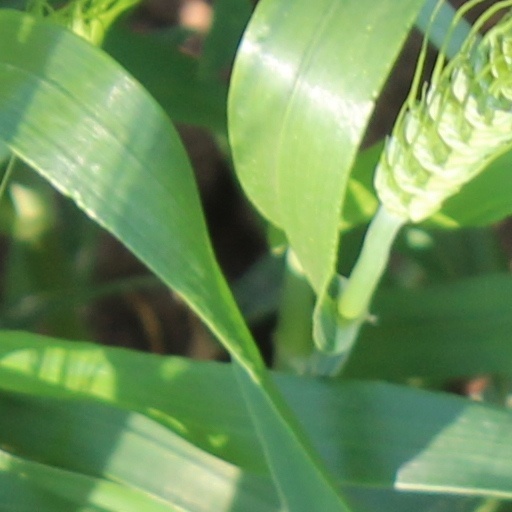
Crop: wheat